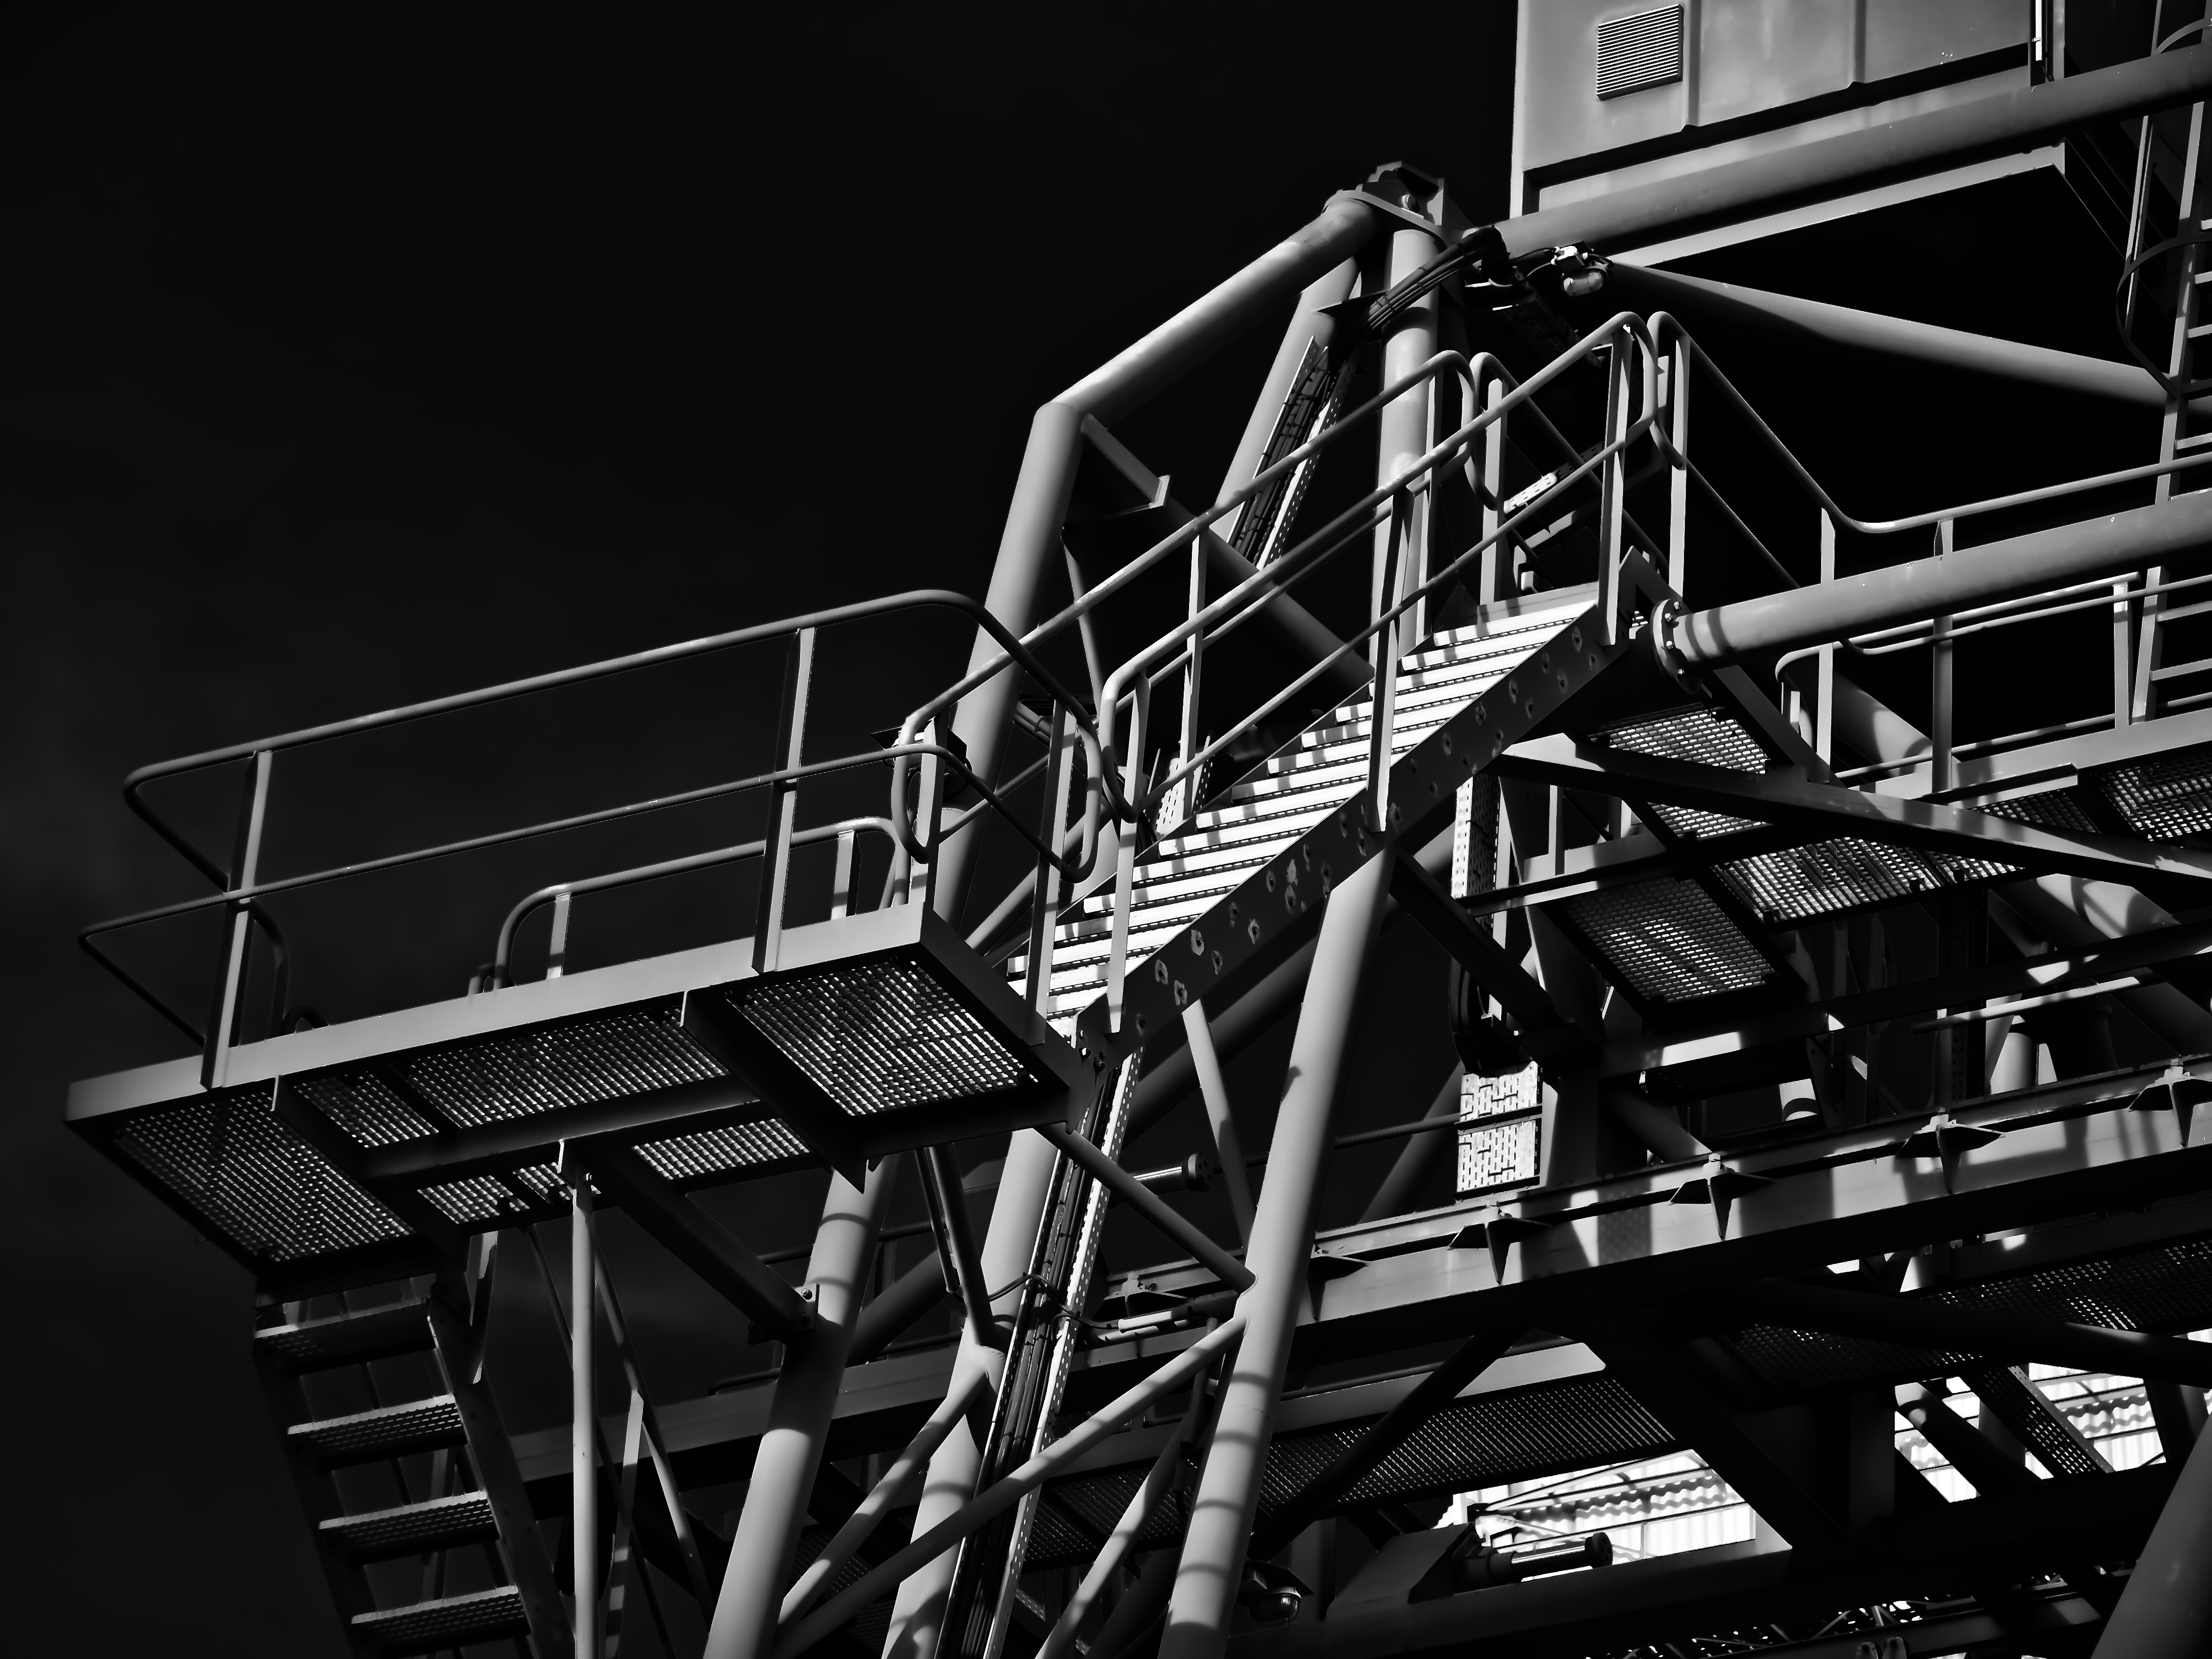
light, black and white, architecture, white, photography, building, vehicle, metal, darkness, industry, black, monochrome, black white, stairs, shape, factory building, dusseldorf, monochrome photography, stadtwerke, film noir